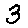
Label: 3